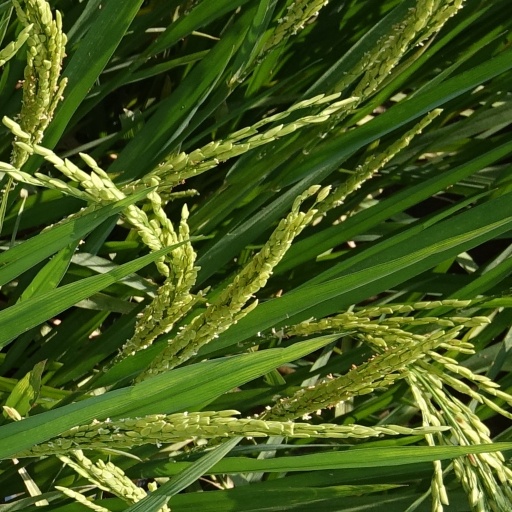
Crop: rice